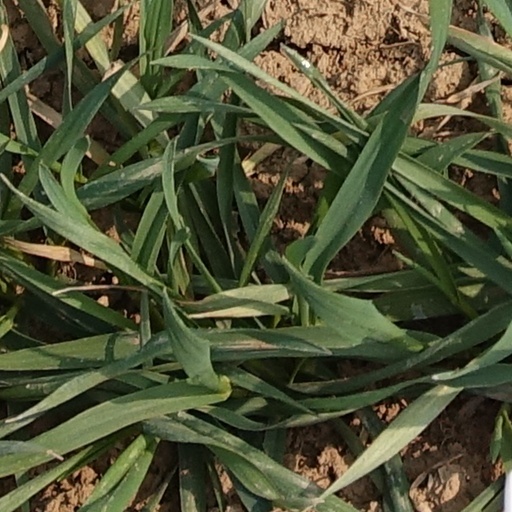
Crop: wheat